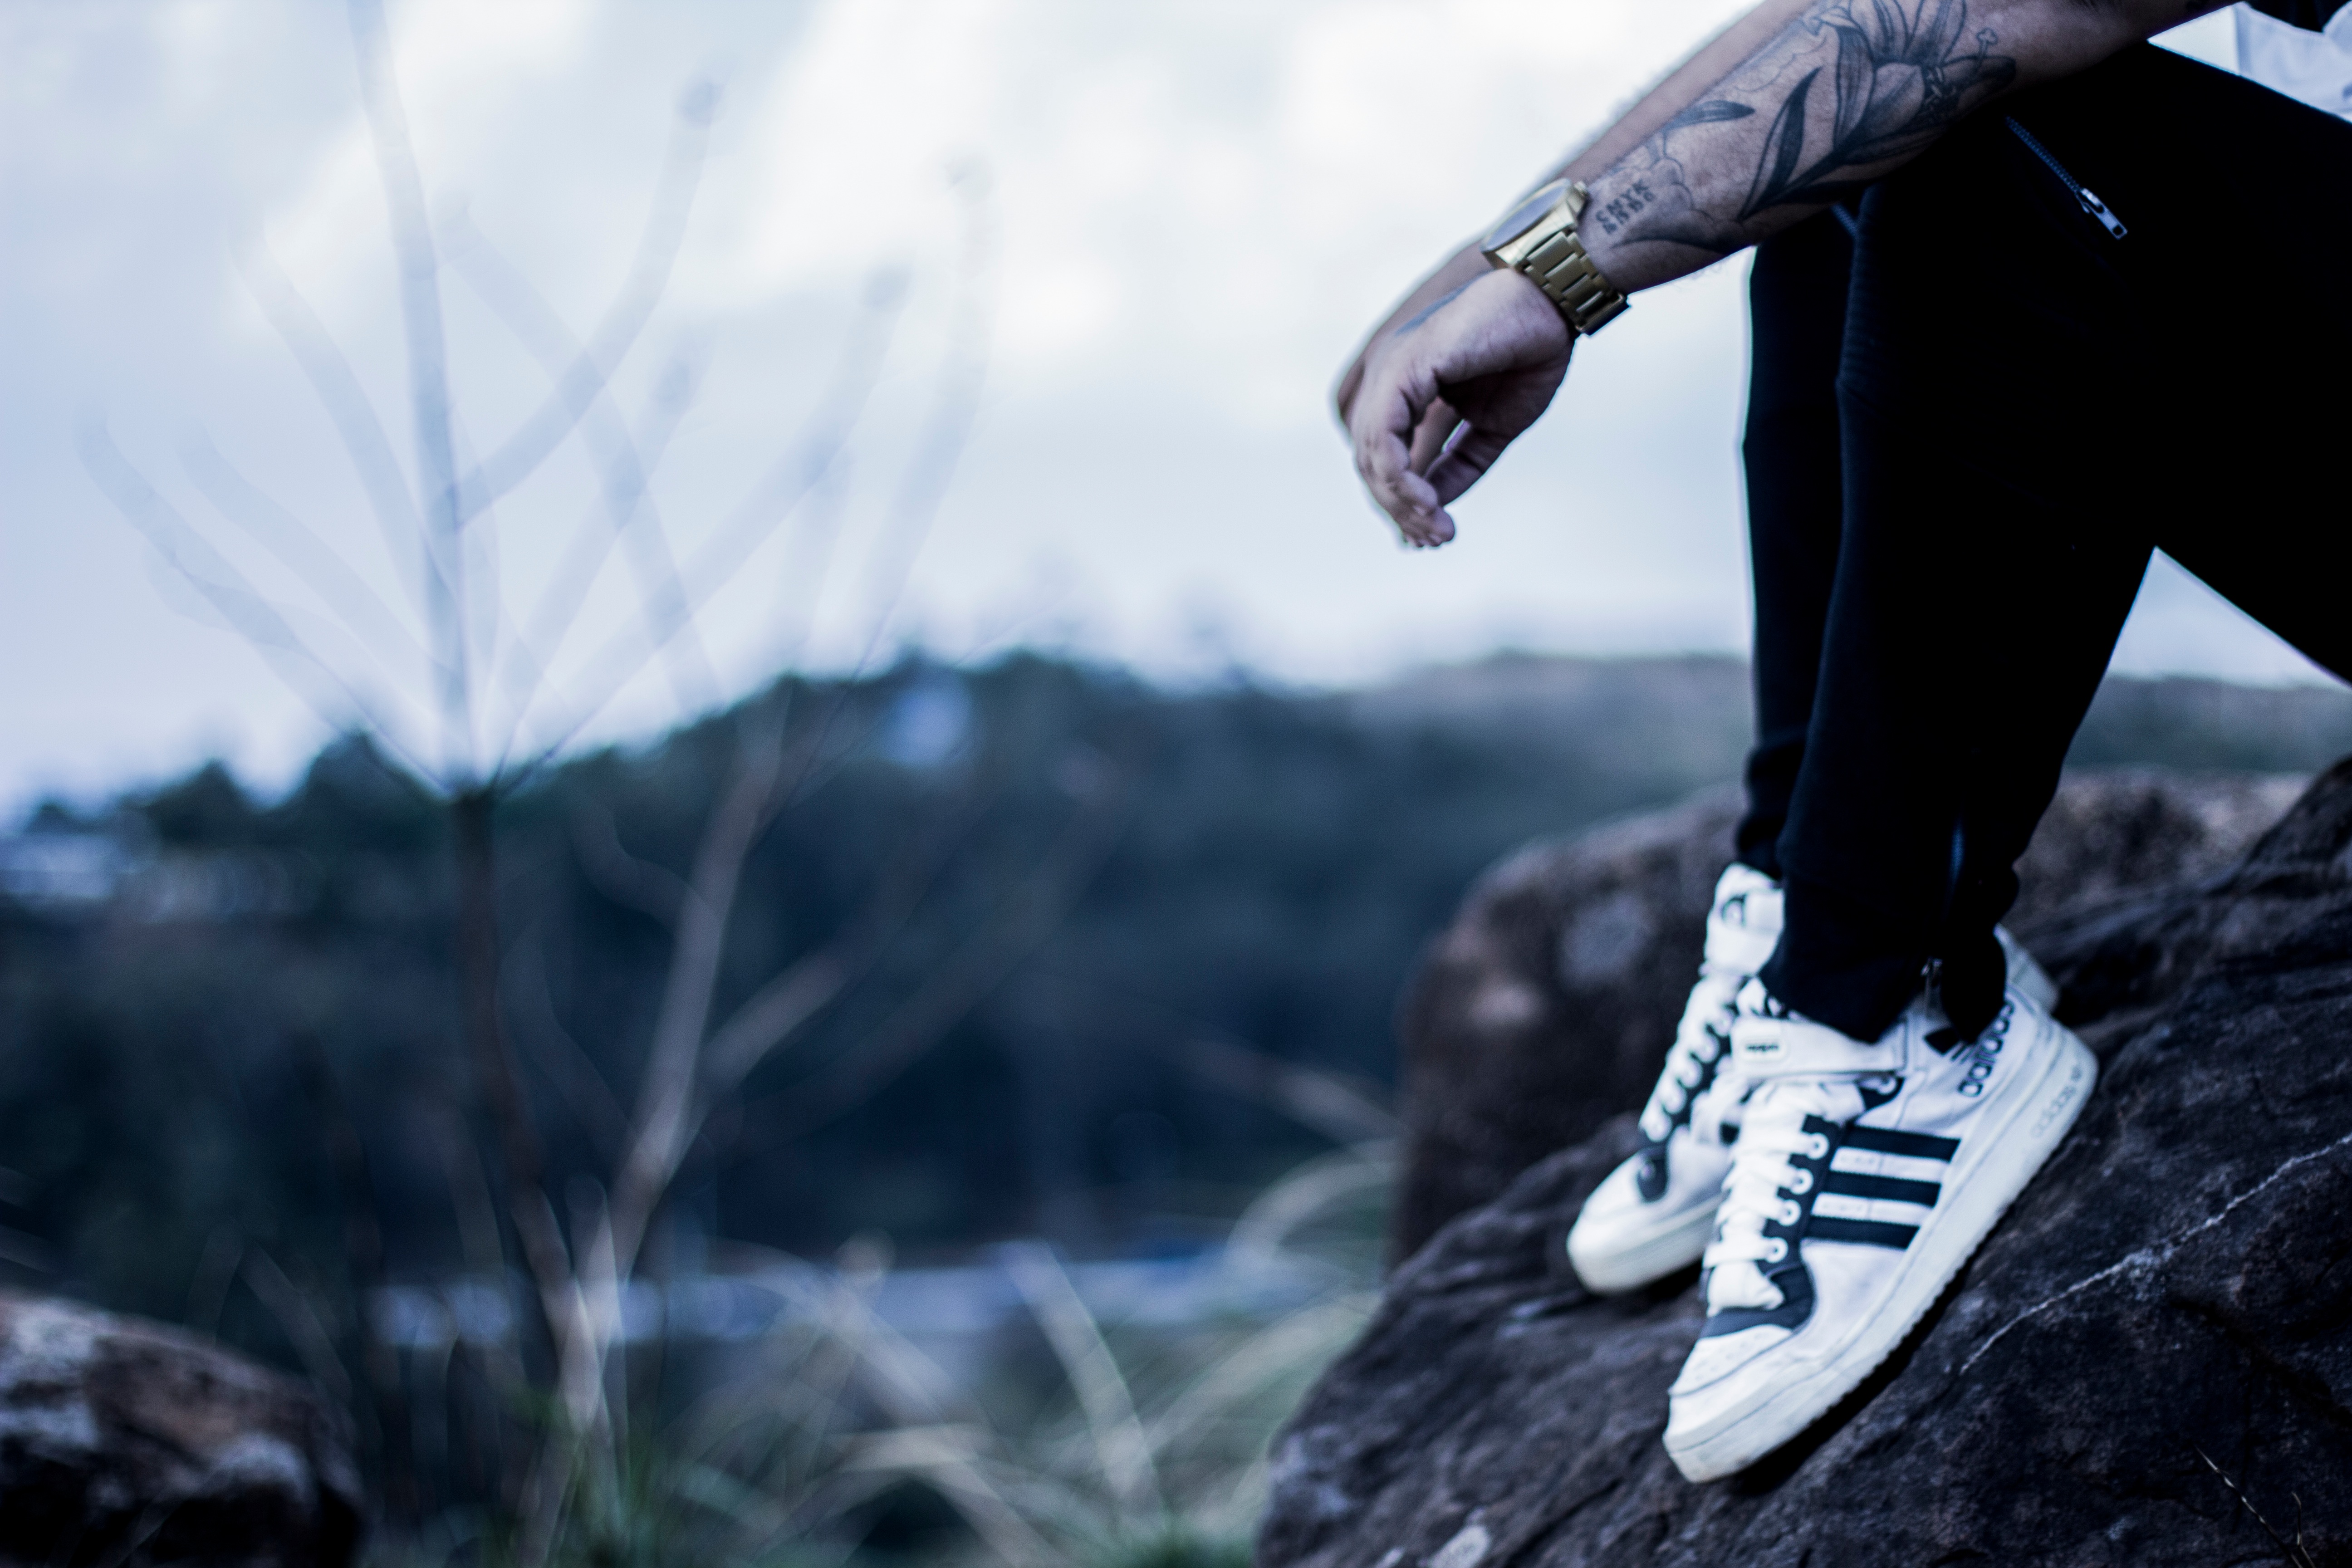
white, photography, spring, blue, extreme sport, footwear